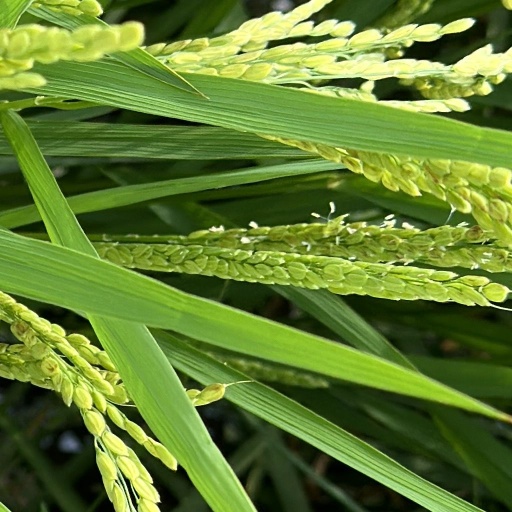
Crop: rice